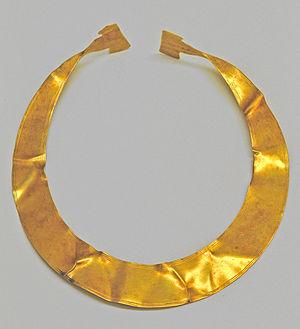
Le Niedersächsisches Landesmuseum Hannover est un musée situé à Hanovre, en Allemagne. Il accueille notamment la Landesgalerie, dans laquelle sont exposées des tableaux et des sculptures du Moyen Âge au XXᵉ siècle, ainsi que des départements d'archéologie, d'histoire naturelle et d'ethnologie. Le musée comprend également un vivarium, où l'on peut voir des poissons, des amphibiens, des reptiles et des arthropodes.
La lunule d’or de Schulenburg est un bijou préhistorique découvert au mois d'avril 1911 par le fils d'un agriculteur, Alten, qui, employé au défrichement d'un bois de la parcelle 8 du faubourg de Schulenburg, à Pattensen dans le Hanovre, dessouchait un érable. L'objet était piégé entre les racines de l'arbre, à 30 cm de profondeur. Il a été racheté par le Musée Provincial de Hanovre.
Une lunule est une parure de cou en forme de croissant de lune produite en Europe de l'Ouest à la fin du Néolithique et plus souvent au début de l'âge du bronze. Le terme vient du latin lunula qui signifie « petite lune ».